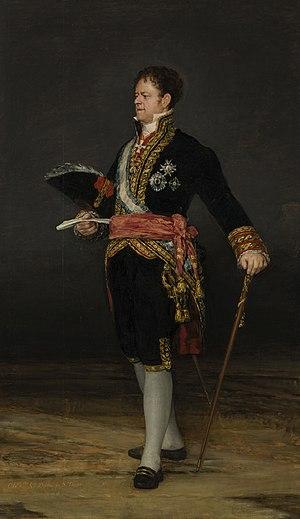
Noël Catherine Verlée encore nommée Catherine Noël Worlee est née à Tranquebar aux Indes danoises, près de Pondichéry, le 21 novembre 1762; décédée à Paris le 10 décembre 1834 épousa en secondes noces son amant Charles-Maurice de Talleyrand-Périgord, diplomate et homme politique français, prince souverain de Bénévent, qui joua un rôle important pendant la période révolutionnaire, le Premier Empire, la Restauration et la Monarchie de Juillet.
José Miguel de Carvajal-Vargas, 2ᵉ duc de San Carlos, né le 8 mai 1771 à Lima au Pérou et mort le 27 septembre 1828 à Paris, fut un homme d'État espagnol, secrétaire d'État du royaume d'Espagne sous le règne de Ferdinand VII, du 4 mai au 15 novembre 1814. Il fut également membre de l'Académie royale espagnole de 1814 à 1828 et occupa à trois reprises la fonction de haut commissaire auprès du roi.
Le musée de Saragosse, également appelé museo provincial de Zaragoza ou museo de bellas artes de Zaragoza a été inauguré en 1911 au nᵒ 6 de la plaza de los Sitios de la ville de Saragosse et héberge des œuvres d'archéologie, des beaux-arts, d'ethnologie et de céramique.